Šime Ljubić

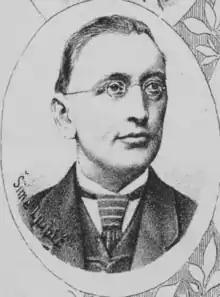
Šime Ljubić

Šime Ljubić (24 May 1822 – 19 October 1896) was an archaeologist, theologian, and historian, best known as one of the founders of Croatian archaeology.